Film, television, and radio career of Audie Murphy

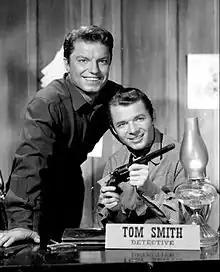
A photo of Guy Mitchell and Audie Murphy in Whispering Smith

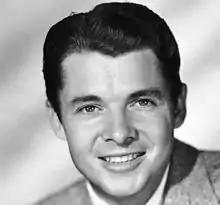

Murphy became a national celebrity following his World War II military service when "Life" magazine proclaimed him America's "most decorated soldier" in its 16 July 1945 issue cover story. That magazine cover brought him to the attention of veteran actor James Cagney who invited him to Hollywood. When Murphy arrived in California after his military discharge, Cagney cancelled the hotel reservations he'd made for Murphy and instead took him into his own home, "I got the shock of my life. Audie was very thin. His complexion was bluish-gray." Commenting years later on his first impression, Cagney said, "[Murphy was] in such a nervous condition that I was afraid he might jump out of a window. I took him home and gave him my bed." He spent three weeks as a guest of Cagney and then returned to Texas before finally agreeing to an offer from brothers James and William Cagney of $150 a week as a contract player with their production company. The Cagneys gave Murphy personal attention on acting techniques. He also took lessons at the Actors' Lab on Sunset Boulevard. Murphy studied voice techniques, learned judo, and trained with choreographer John Boyle, Cagney's dance coach for "Yankee Doodle Dandy". A 1947 disagreement with William Cagney ended his association with the brothers without having been cast in a film production.